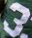
Number: 3